Stefan Lazarević

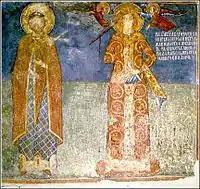
Vuk and Stefan (Fresco from Ljubostinja monastery 1402 – 1405)

From Bursa, Stefan and his brother Vuk Lazarević went to Constantinople, which was relieved after several years of Ottoman blockade. John VII Palaiologos (who ruled in place of his absent uncle Emperor Manuel II Palaiologos) awarded Prince Stefan in August 1402 the high Byzantine title of Despot, which in Byzantine hierarchy was just beneath the Imperial. In addition, Stefan married Helen Gattilusio, the daughter of Genoese master of Lesbos Francesco II Gattilusio. These events are evidence of Stefan's new commitment as a vassal to King Sigismund.